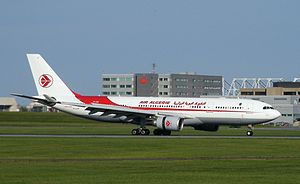
Air Algérie
Air Algérie er det nationale flyselskab fra Algeriet. Selskabet er ejet af det statsejede Sonatrach, og har hub og hovedkontor på Houari Boumediene Airport ved hovedstaden Algier. Air Algérie blev etableret i 1947.